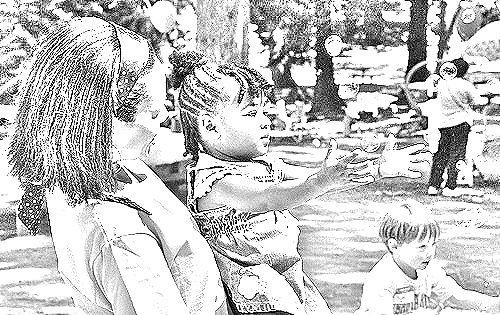
Portrait style: Sketch Portrait